Željko Sopić

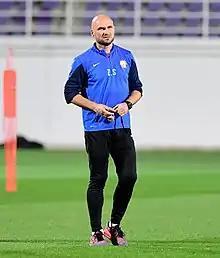
Sopić with Al-Ain in 2019

Željko Sopić (born 26 July 1974) is a Croatian professional football manager and former player who is currently in charge of Ekstraklasa club Widzew Łódź.